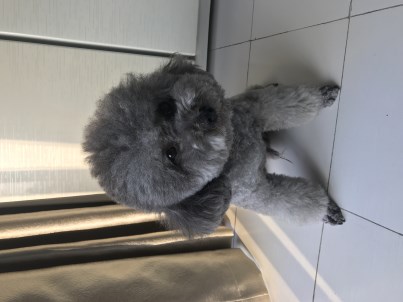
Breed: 7449-n000128-teddy